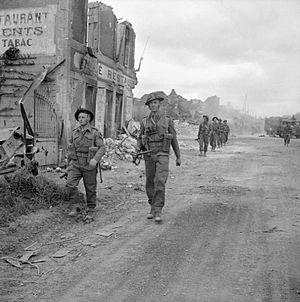
L'opération Perch est une offensive britannique de la Seconde Guerre mondiale menée du 7 au 14 juin 1944, au cours de la bataille de Normandie. L'opération a pour but d'encercler et de prendre la ville occupée de Caen, un des objectifs majeurs des Alliés durant les premières étapes de l'invasion du Nord-Ouest de l'Europe. Une résistance allemande féroce combinée à des erreurs du commandement britannique font échouer l'opération avant que ses objectifs ne soient atteints.